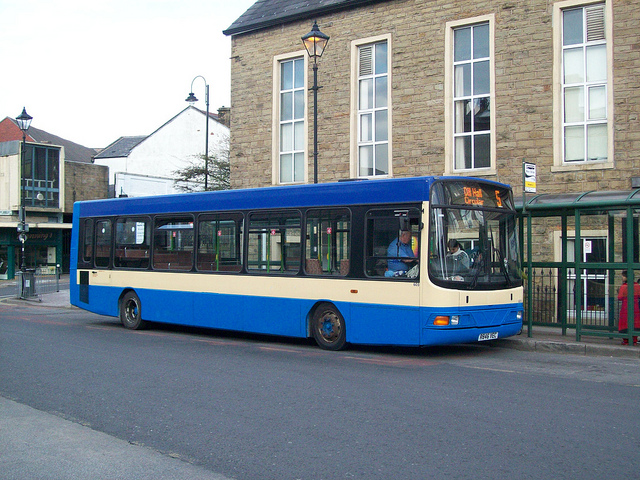
A blue and white bus on street next to a building.

A transit bus at a stop parked on the side of the road.

A bus that is parked in front of a bus stop.

A bus pulling up to a bus stop near a building.

A blue city bus parked at a bus stop